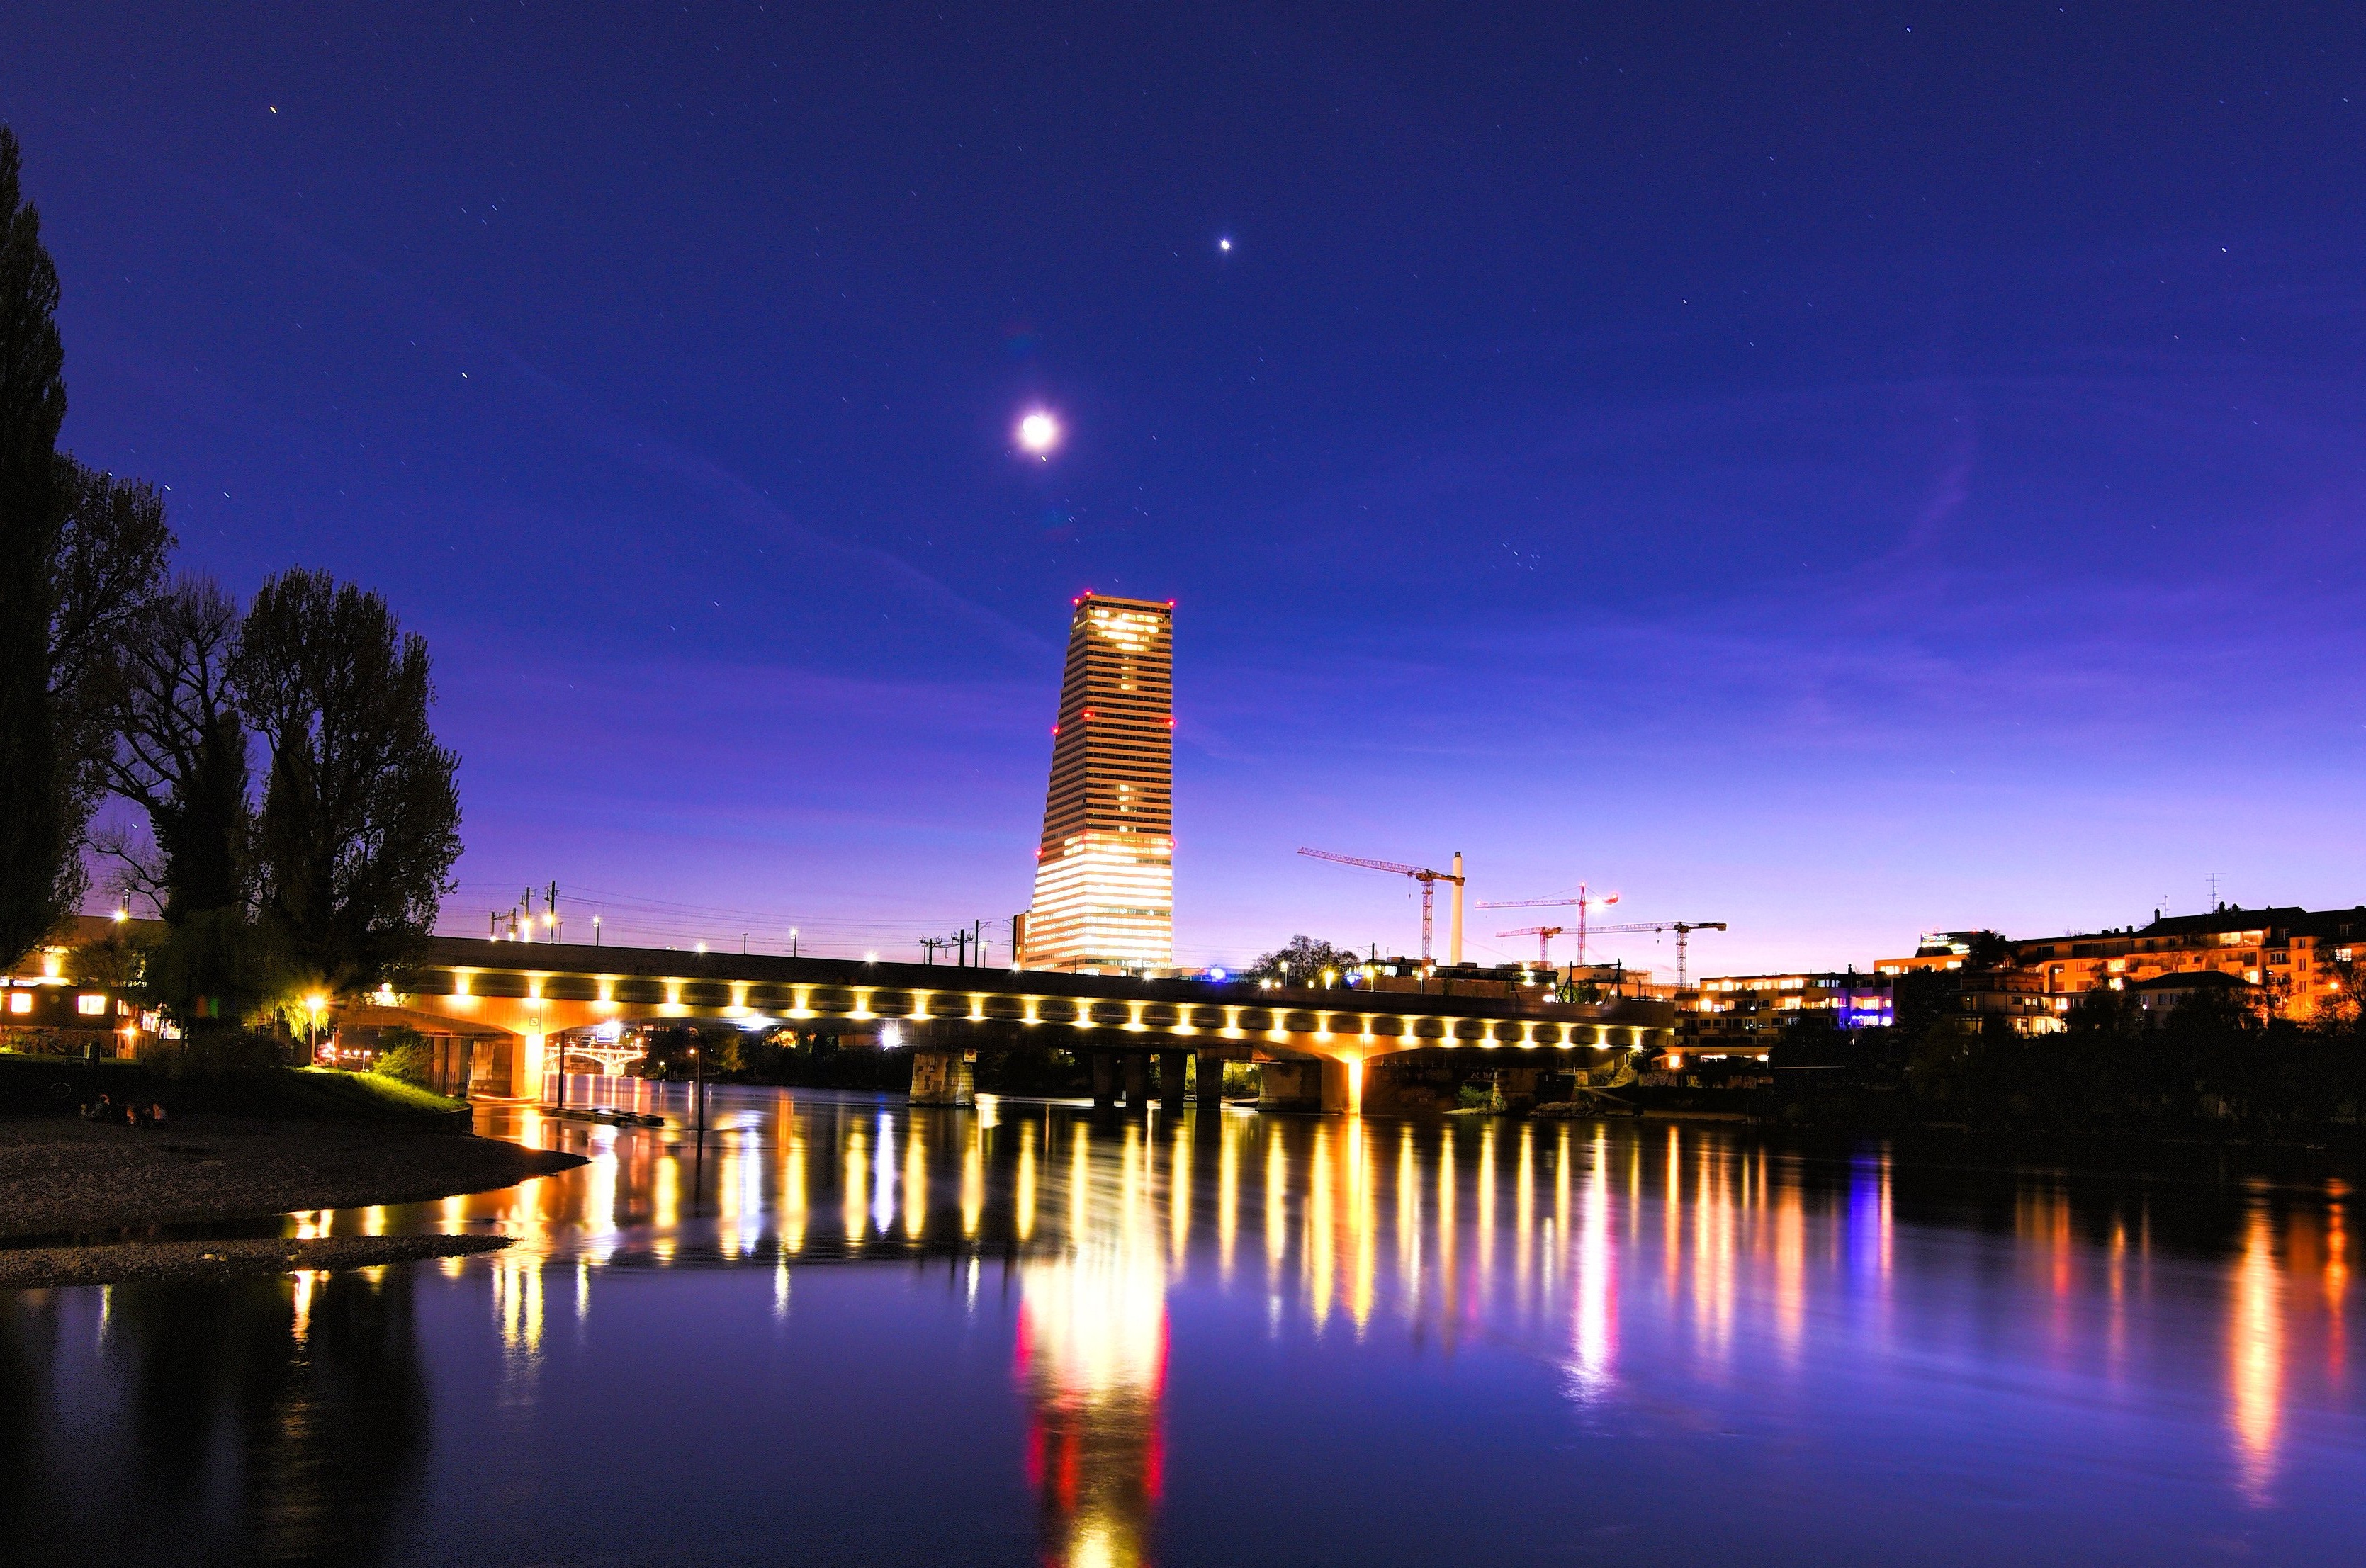
horizon, architecture, bridge, skyline, night, dawn, city, river, cityscape, dusk, evening, twilight, reflection, landmark, human settlement